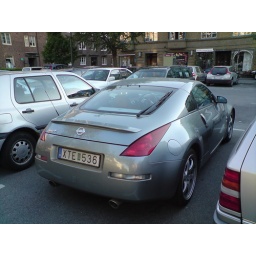
A silver 350Z I found quite near home. This car is beatiful.